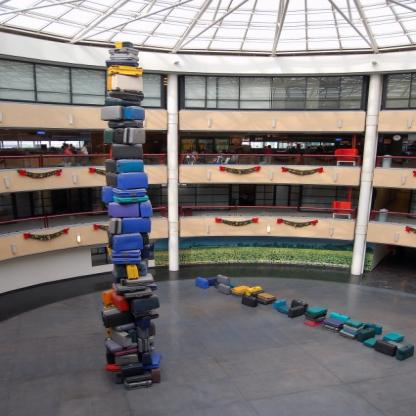
Scene: Indoor